1950 FIBA World Championship

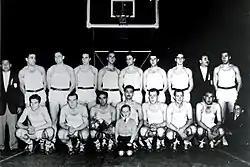
The Argentina squad that won their first World championship.

Source: FIBA archive